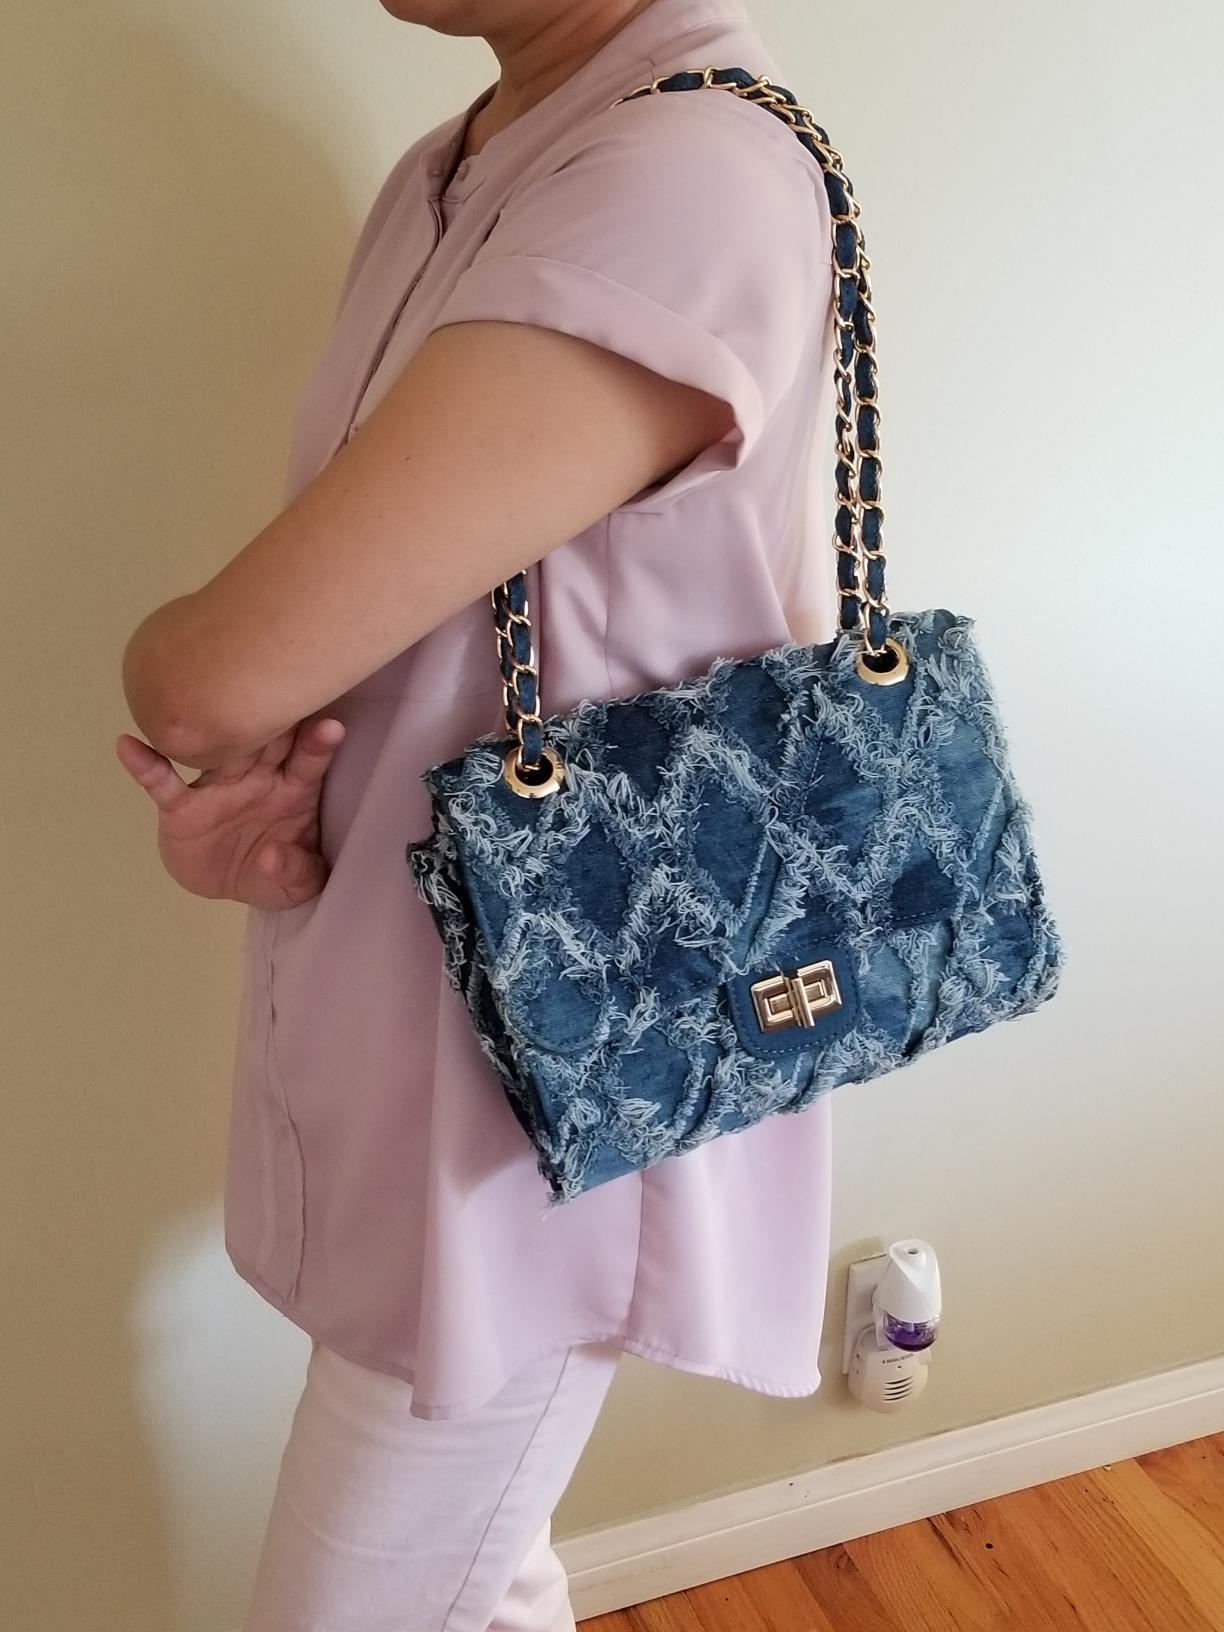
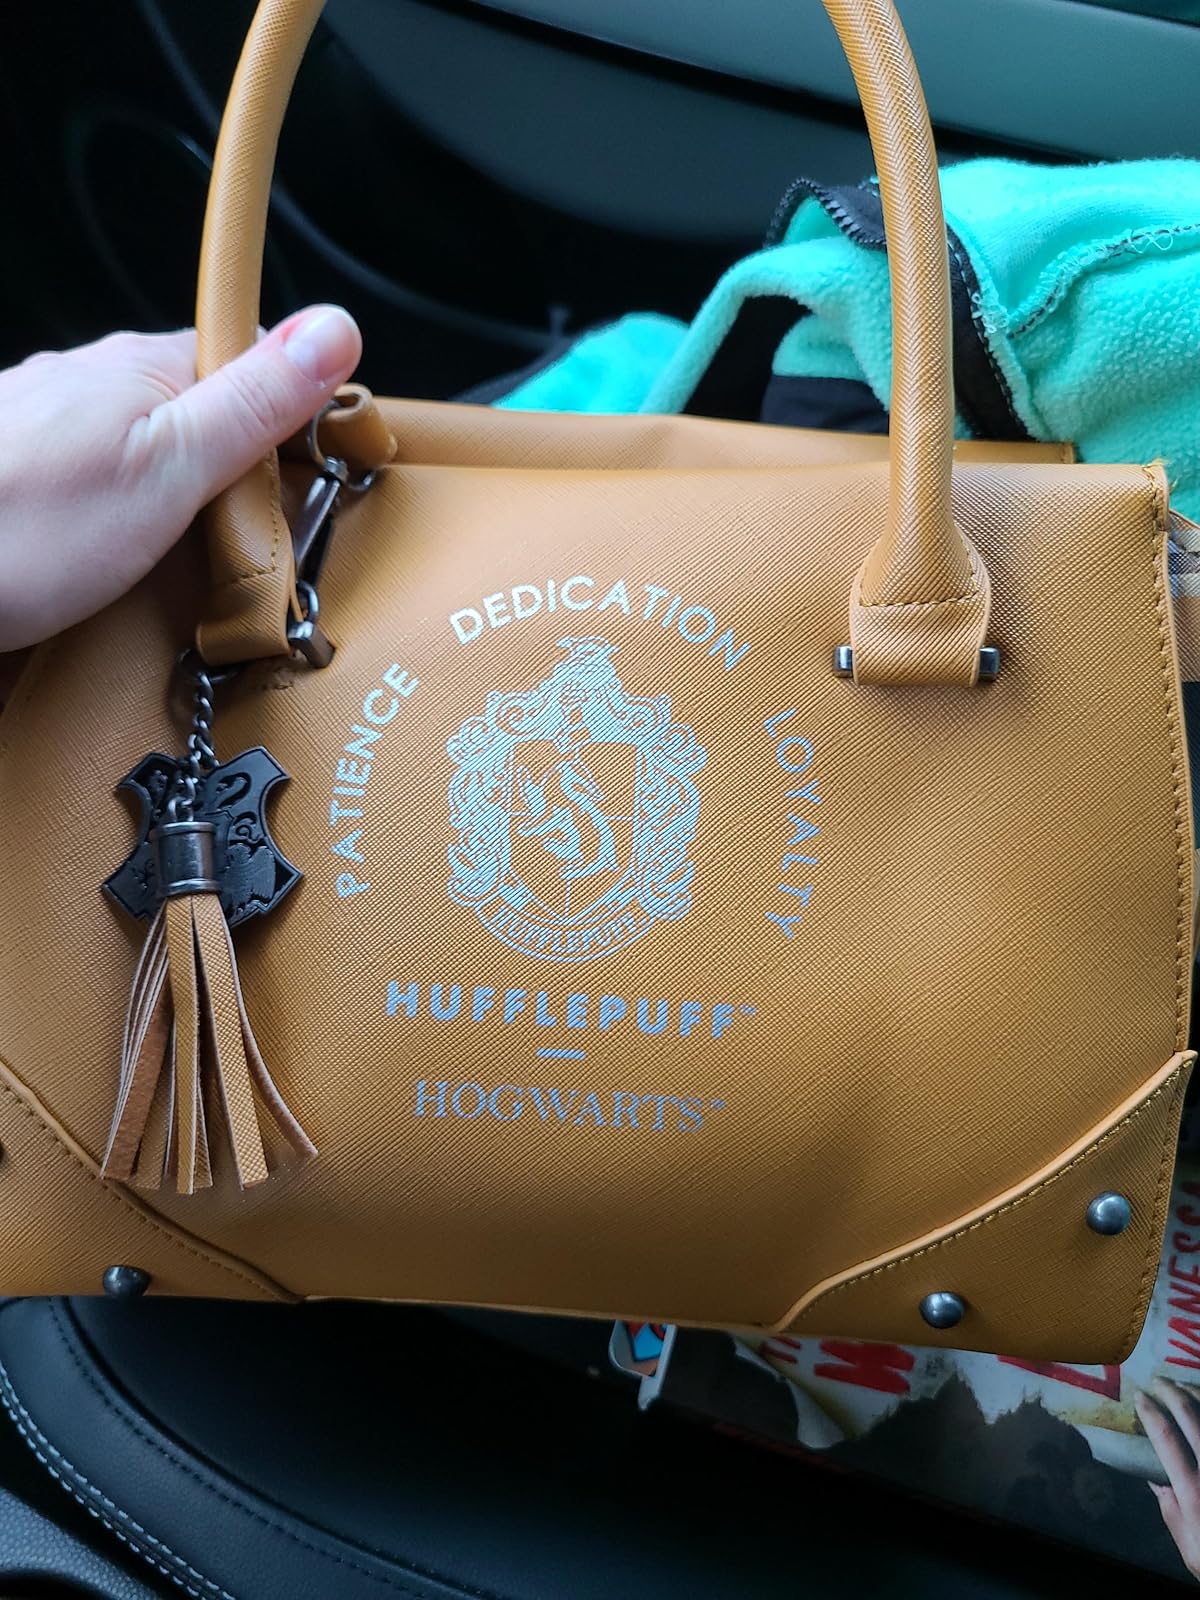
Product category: accessories_handbag
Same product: no